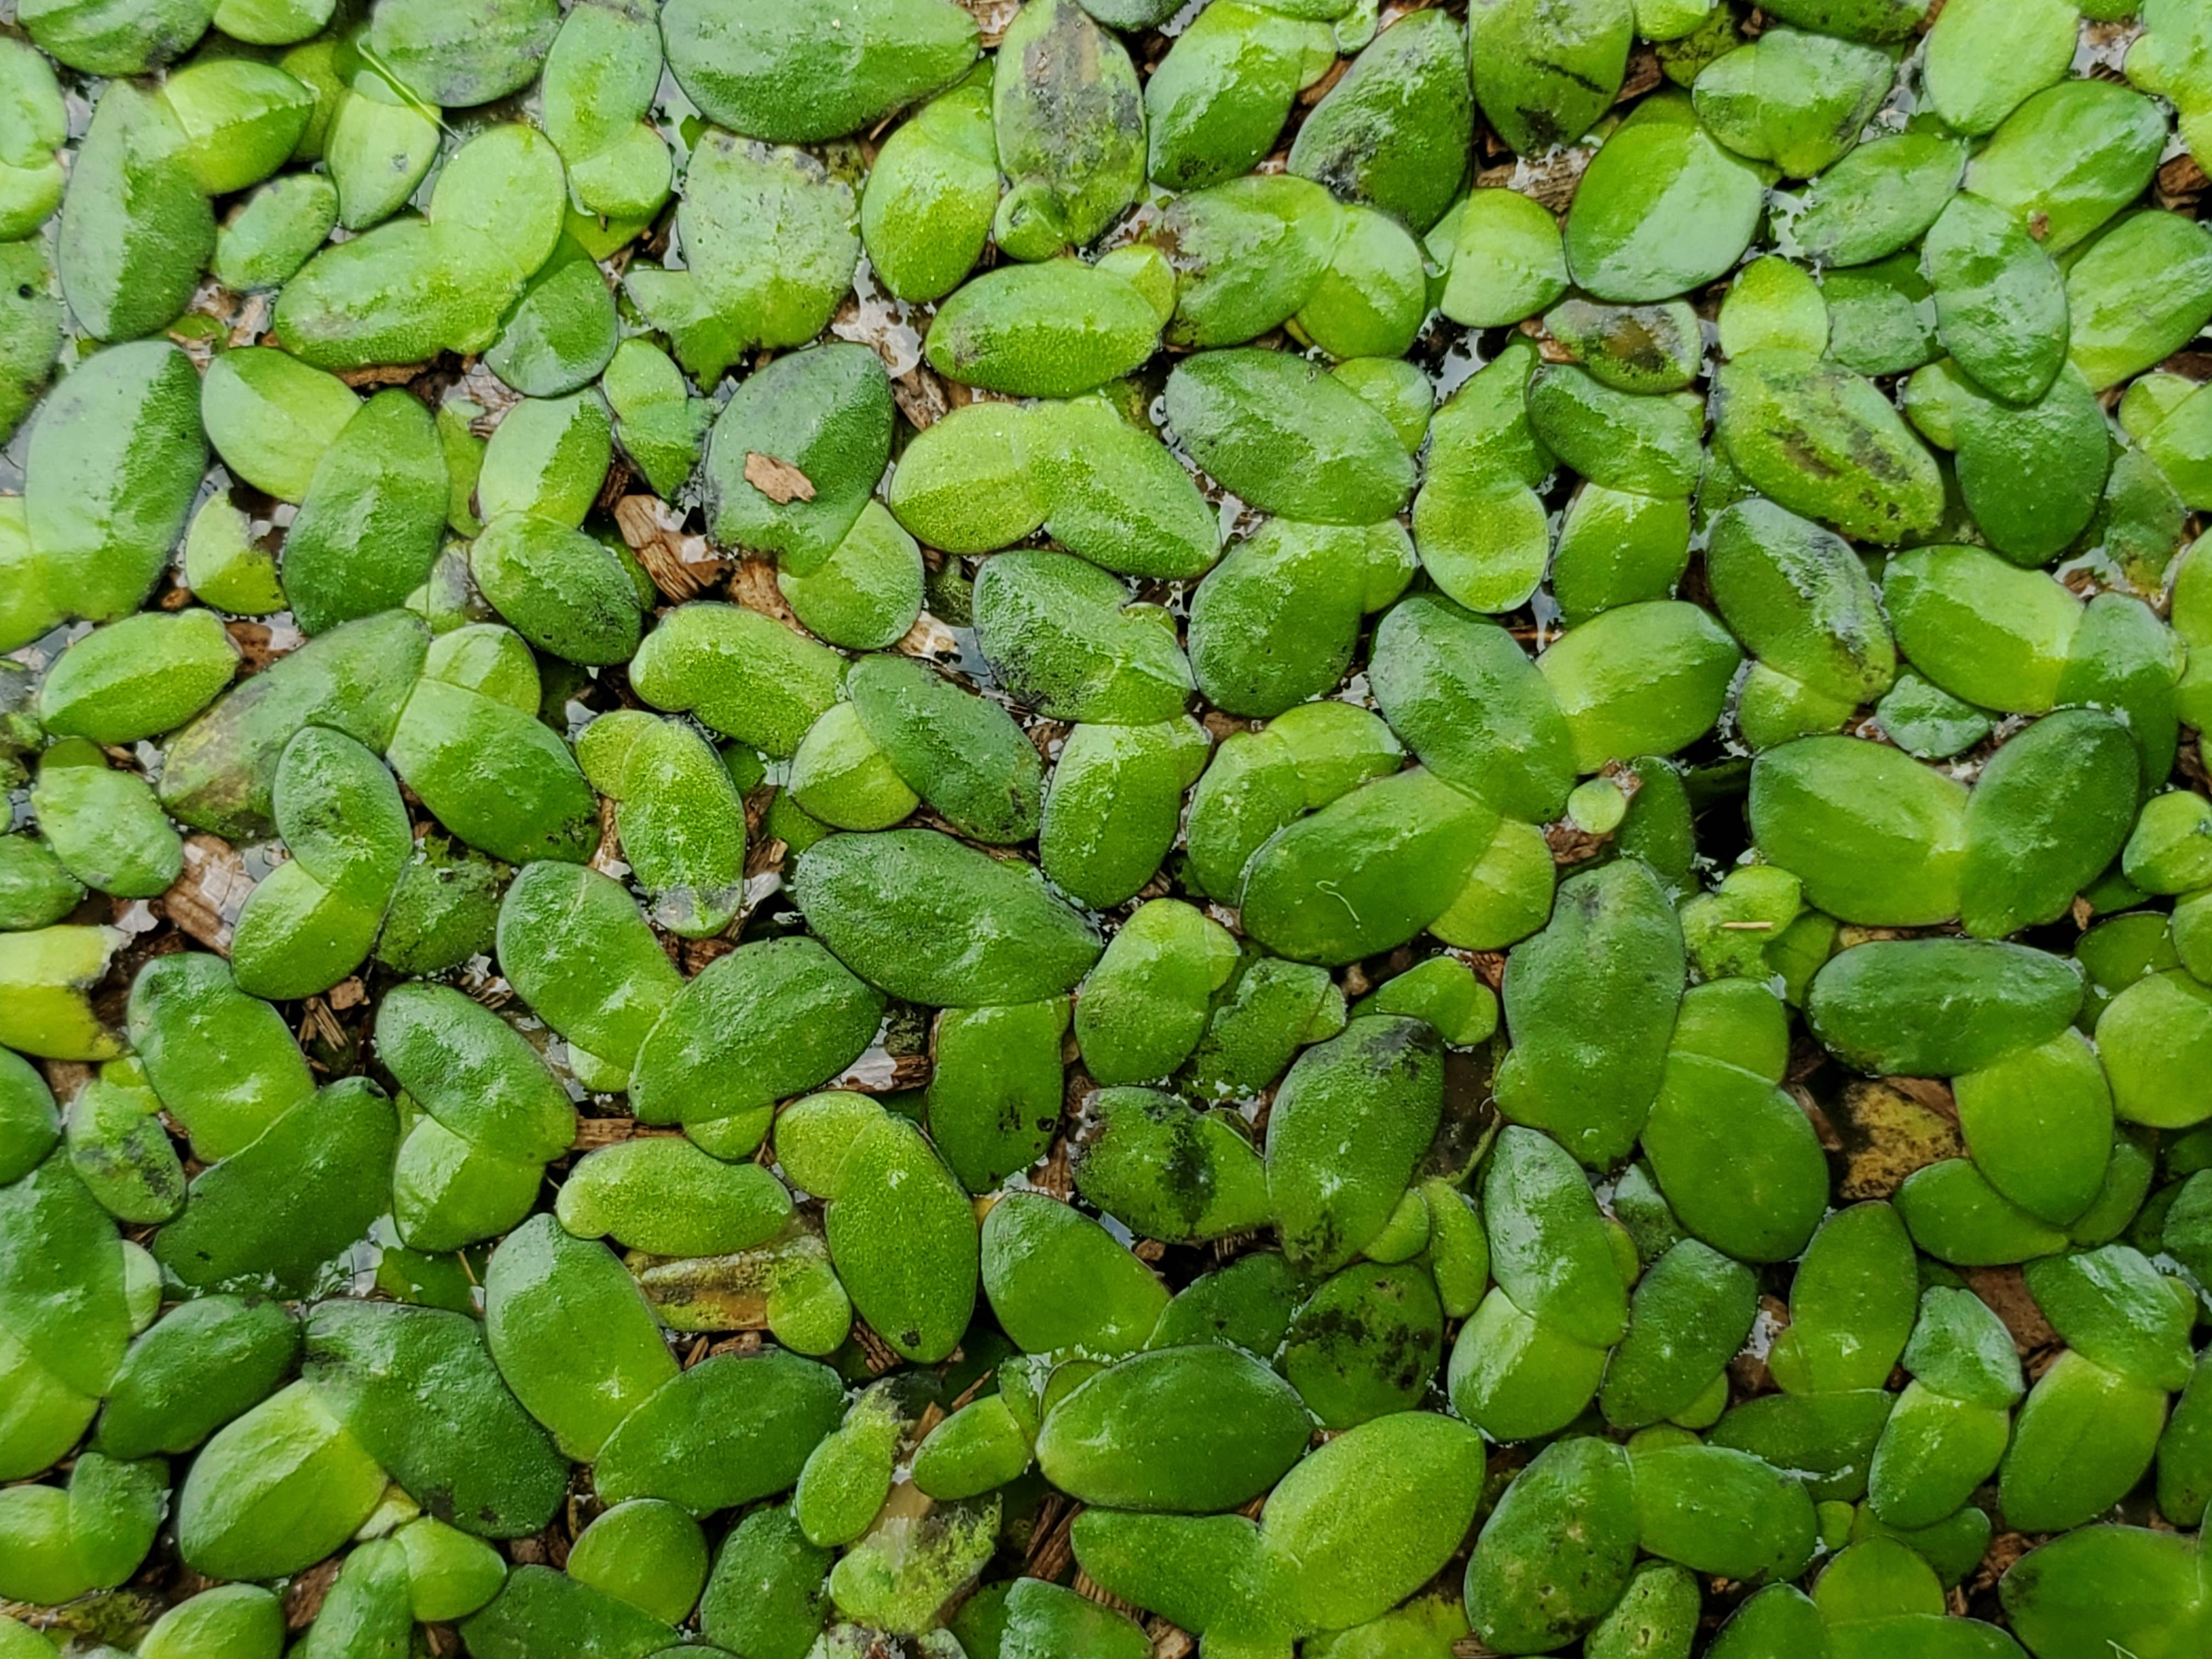
Species: Common Duckweeds (Lemna minor)